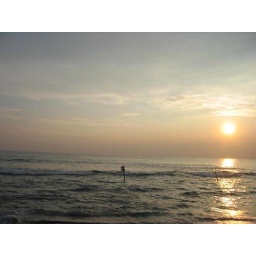
The beach at Hikkaduwa with a stilt fishing pole in the foreground.